Dalaman

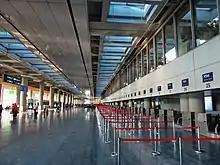
Dalaman Airport

Dalaman Airport serves as a gateway to the tourists who visit this part of Turkey every year, heading especially to seaside resorts to the west and east of Dalaman such as Marmaris, Fethiye, Köyceğiz, Dalyan, Ölüdeniz, Hisarönü and also Dalaman itself. Dalaman Airport is small in comparison to other airports in Turkey, has parking spaces for 14 jet aircraft and is served by many operators. Turkish Airlines offer daily flights to Turkey's commercial and financial capital Istanbul. The Airport serves as a seasonal base for other airlines notably Pegasus Airlines and Free Bird Airlines. A new international airport terminal has recently been opened.